List of medals for bravery

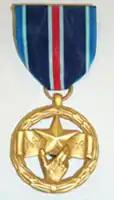
NASA Exceptional Bravery Medal

This list of medals for bravery is an index to articles about notable medals awarded for bravery or valor.